Allu (gamer)

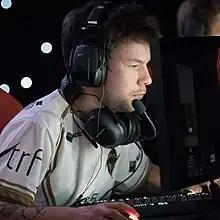
Jalli with Ninjas in Pyjamas at Dreamhack Summer 2015

Aleksi Jalli (born May 20, 1992), better known as allu, is a Finnish professional "Counter-Strike 2" player for JANO. He previously played for Ninjas in Pyjamas and FaZe Clan as their AWPer. He has also played for 3DMAX, mousesports (mouz), ENCE, Rats of the Year, Team Curse, RAIDERS, The Hawks, and Team WinFakt.